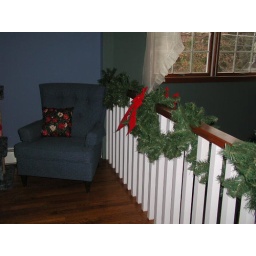
garland and a pillow (from my mom) in the office loft/balcony